Law & Order: Criminal Intent season 10

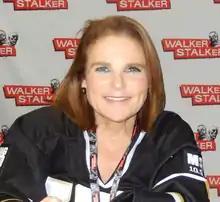
Tovah Feldshuh

Natalie Gold plays Danielle Magee, an idealistic coder behind the KizMate dating sight dedicated "To the Boy in the Blue Knit Cap", her boyfriend PJ Edwards (Pawel Szajda), who is now also a member of the board. James Van Der Beek plays Rex Tamlyn, a business strategist, who is a hard-partying playboy and partner in their Facebook-esque website devoted to "connecting people who share fleeting romantic encounters." Ripped-from-the-headlines, the episode involves a lawsuit for IP theft. Thad Luckinbill and his identical twin Trent portray "Winklevoss-ian" venture capitalists, Parker & Thomas Gaffney, who are the plaintiffs in the lawsuit. Richard Bekins plays their father, and Manish Dayal plays Samir Doss, their business partner, who tries to find a compromise that satisfies all parties. NFL Running Back Brandon Jacobs also make a special guest appearance as a bouncer. Tovah Feldshuh reprises her role of defense attorney Danielle Melnick from "Law & Order", and Isiah Whitlock Jr. appears as the first-on-scene detective.